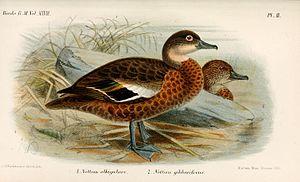
La Sarcelle des Andaman est une espèce d'oiseaux de la famille des Anatidae. Elle était et est parfois encore considérée comme une sous-espèce de la Sarcelle grise.